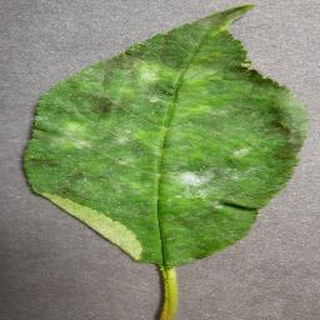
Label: cherry_powdery_mildew